Leighton Hill

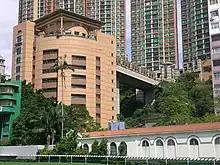
Bridge leading to The Leighton Hill housing estate, built on Leighton Hill.

Leighton Hill is a hill between Causeway Bay and Happy Valley, and the south of Leighton Road, Hong Kong.